Vantaa

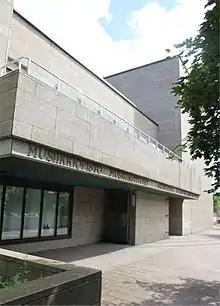
The Vantaa institution for music.

Two of the three railway lines exiting Helsinki pass through Vantaa, connecting the city's 14 stations. The Helsinki–Riihimäki railway passes through eastern Vantaa while the Ring Rail Line forms a loop throughout Vantaa, going from Helsinki via Myyrmäki railway station in western Vantaa to the Helsinki Airport station and then continuing via Tikkurila railway station in eastern Vantaa back to Helsinki. All long-distance trains exiting Helsinki via the Helsinki–Riihimäki railway stop at Tikkurila railway station in Vantaa, including trains going to Russia.